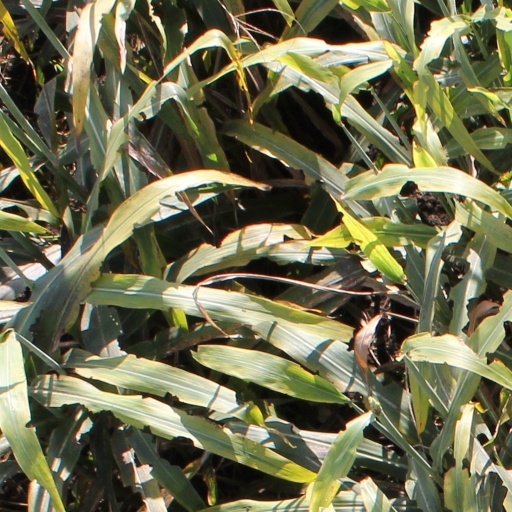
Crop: sorghum